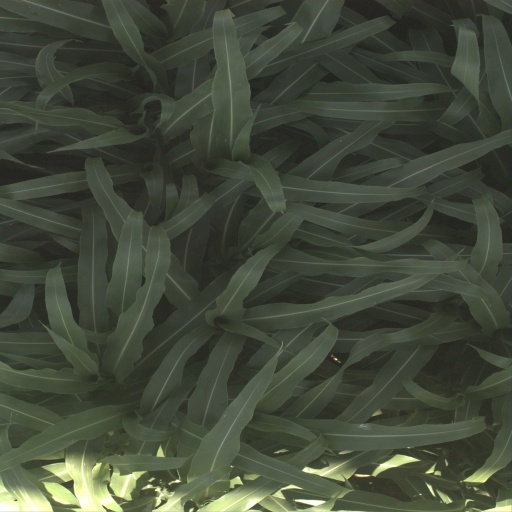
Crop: sorghum